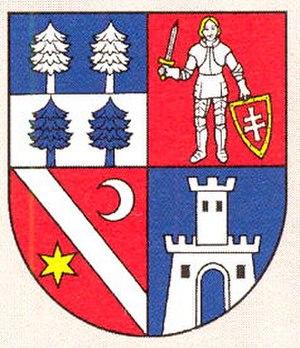
La région de Banská Bystrica est une région administrative et une collectivité territoriale de Slovaquie. Son chef-lieu est Banská Bystrica.